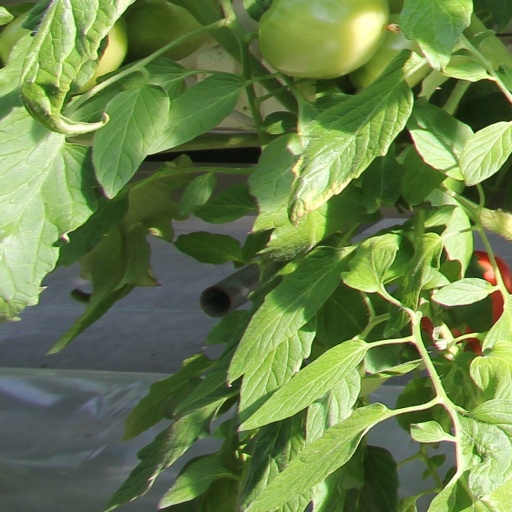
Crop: tomato